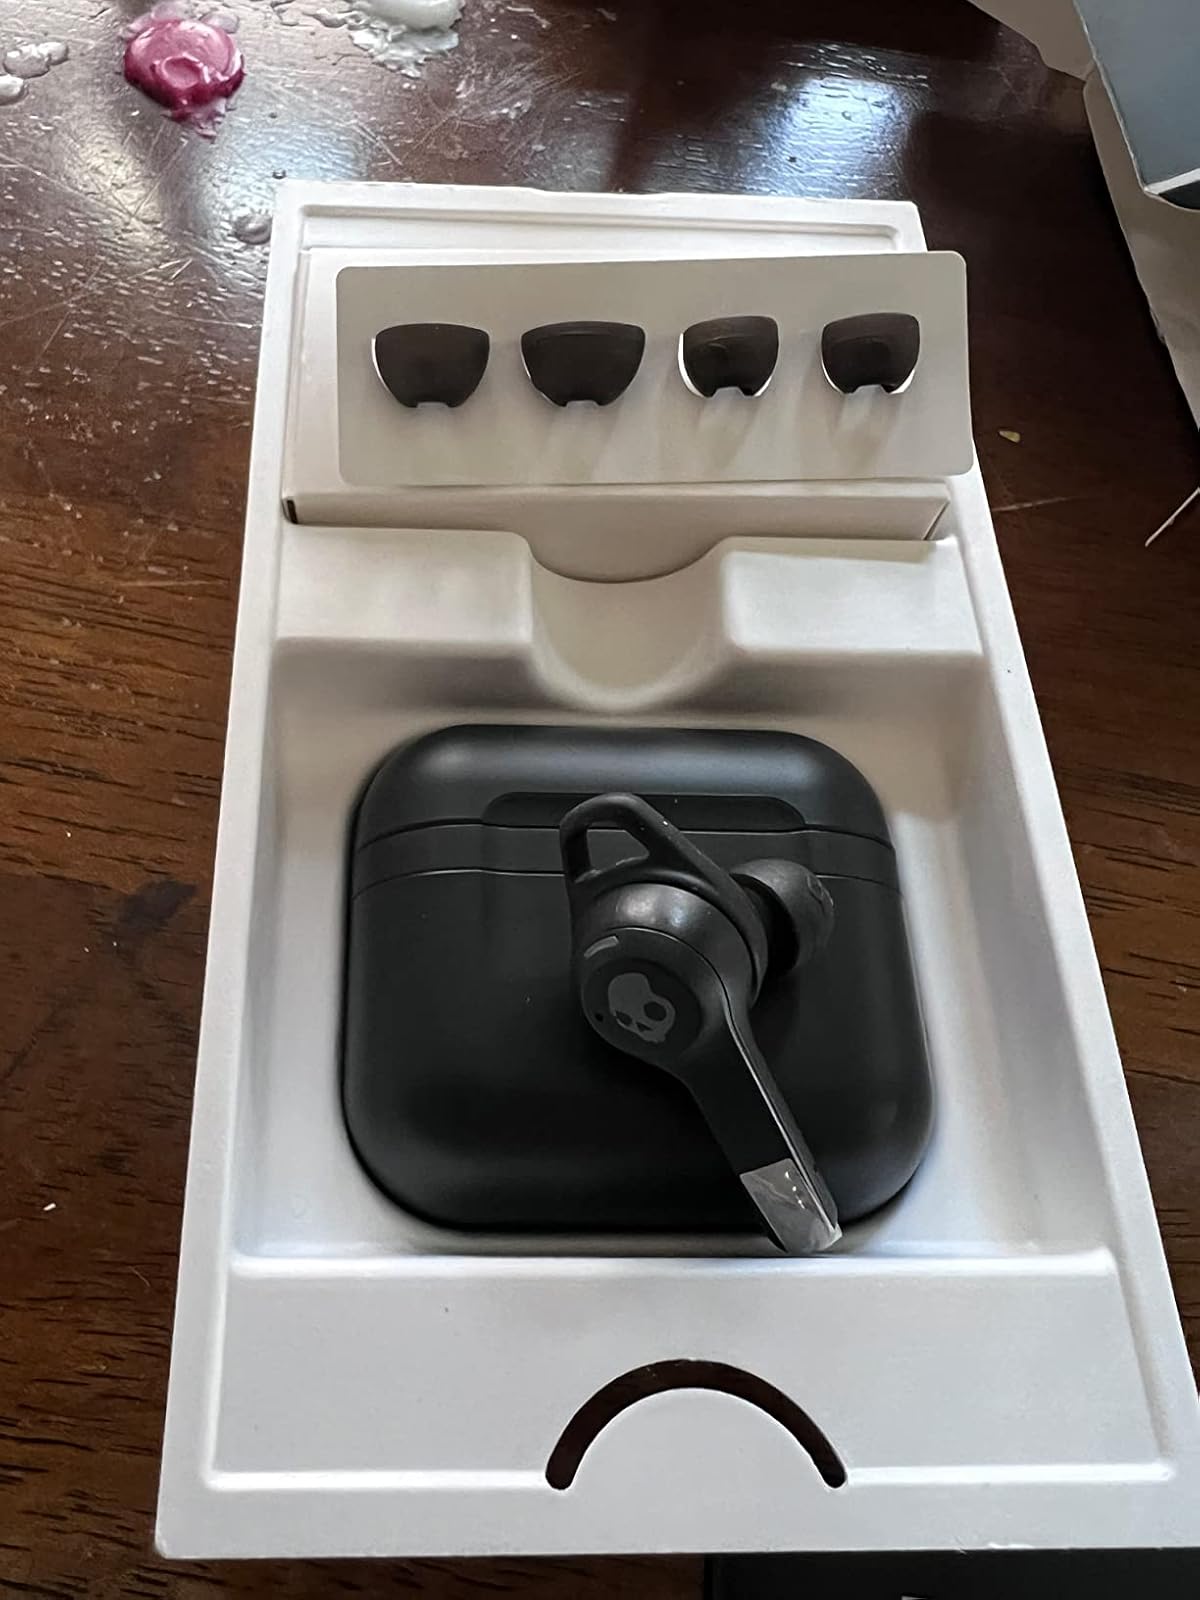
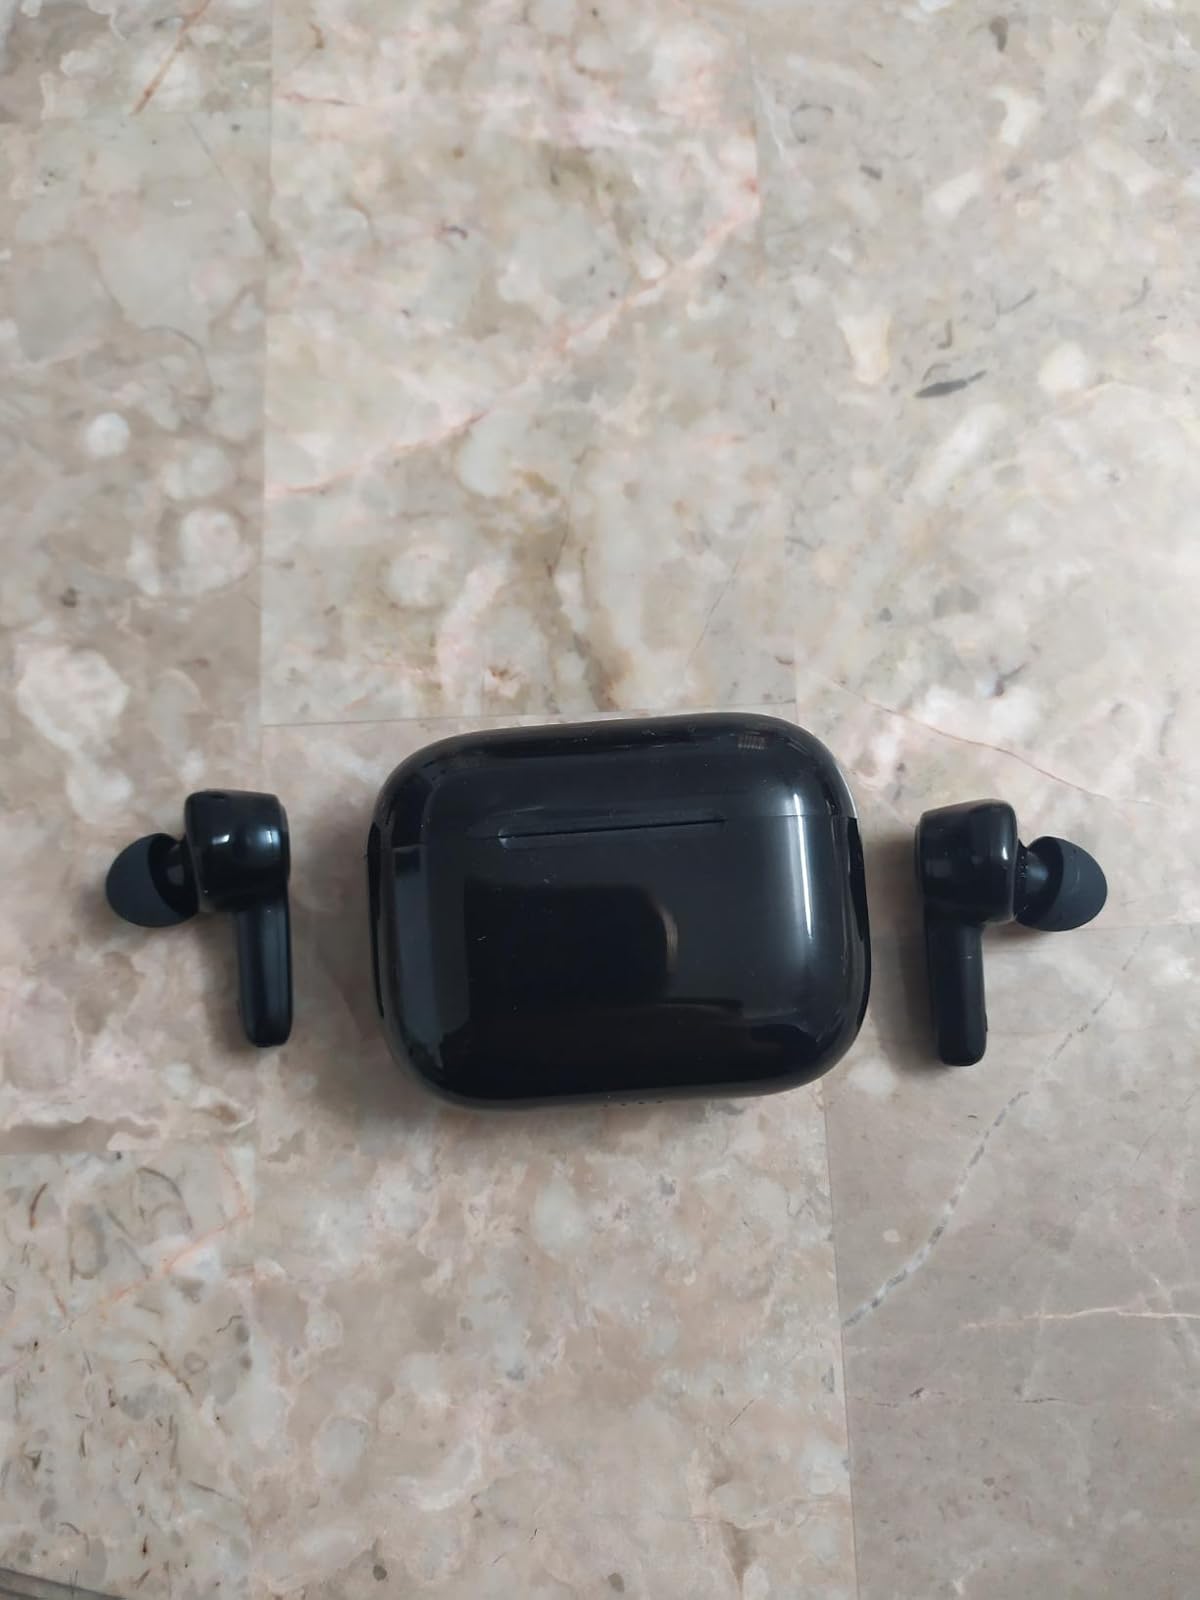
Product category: earbuds
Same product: no